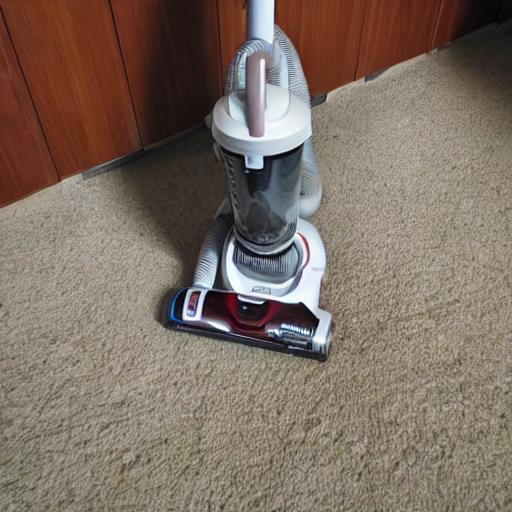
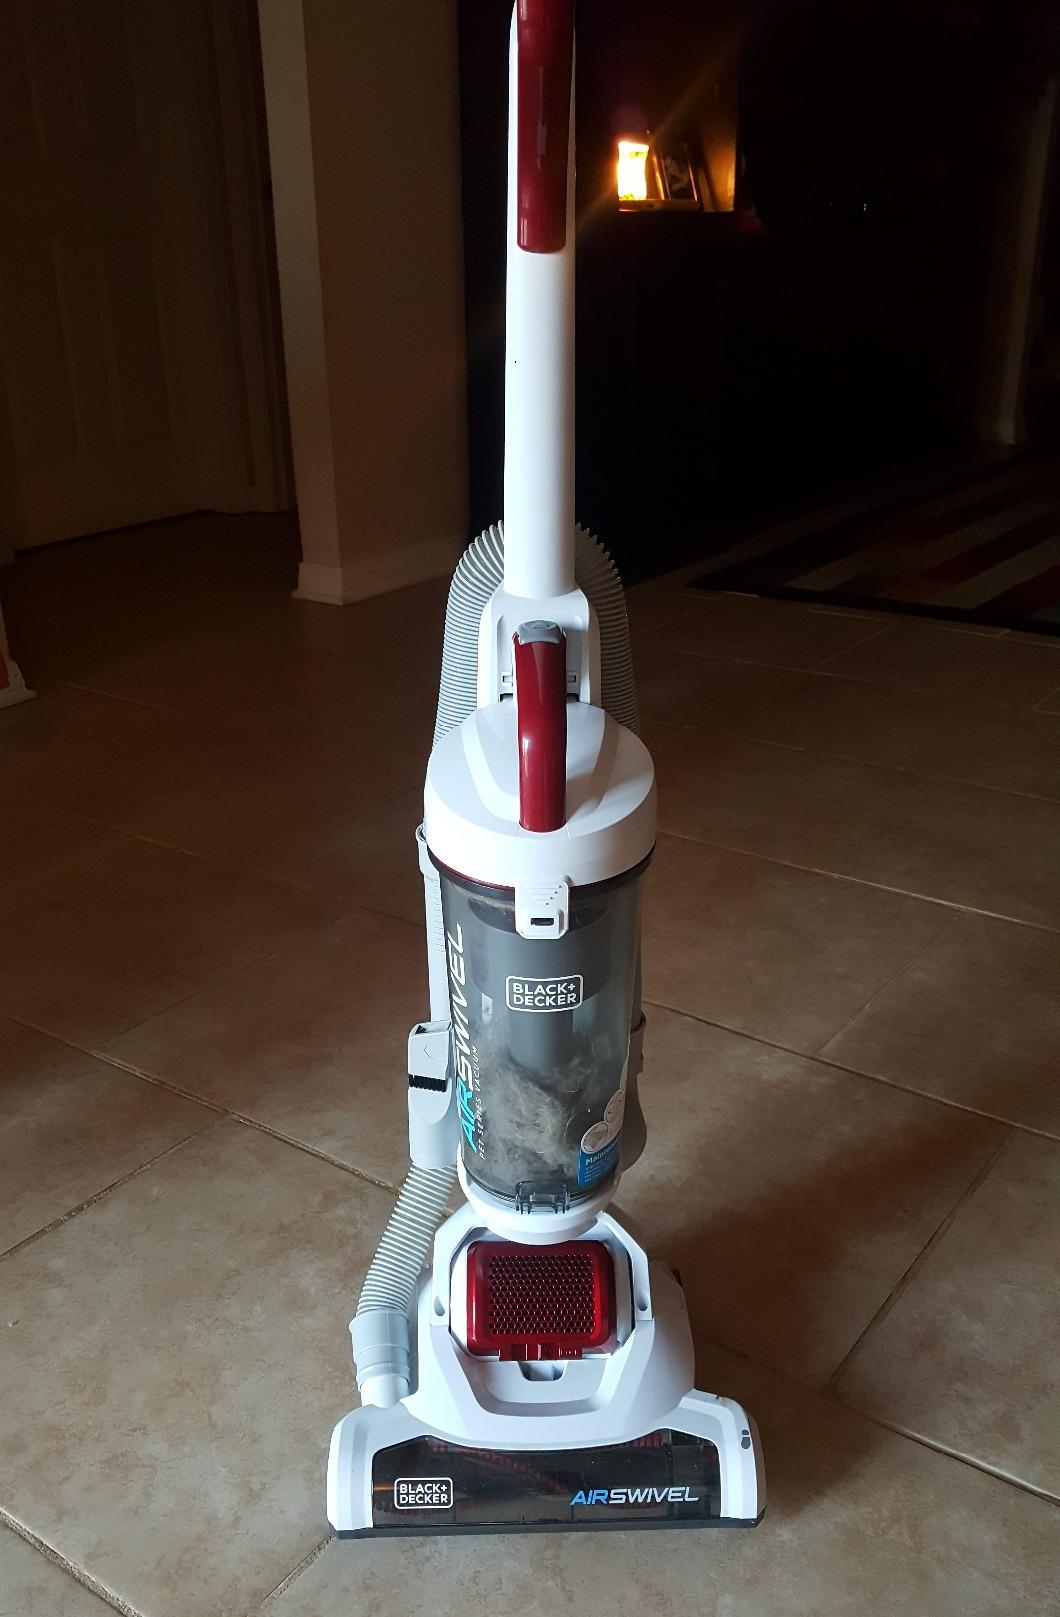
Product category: items_vacuum
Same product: no